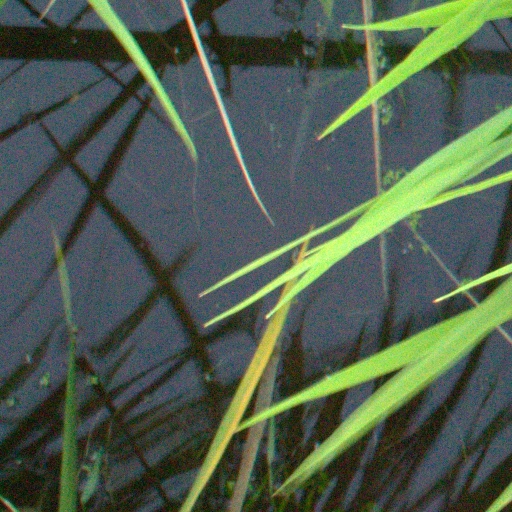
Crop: rice